Eulogius Schneider

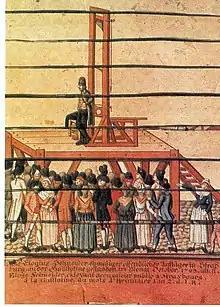
Execution of Eulogius Schneider in Paris on 1 April 1794.

"The deeply aggrieved sister of the unfortunate Schneider stands before you. You are the representative of a just, noble people. If my brother is innocent, defend him, that is your duty. If he has fallen into mistakes, support him; don't let him sink, since you must know that his intentions were always good and honest. If he is a criminal, just allow me to cry. I have fulfilled my responsibility as a sister; do yours as a republican. I can do nothing but cry; you can act. Long live the Republic! Long live the Convention!"